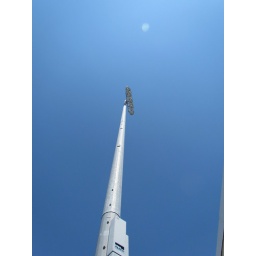
A light tower in the blue, blue Florida sky. Digital Domain Park, Port Saint Lucie, FL, 03/19/11